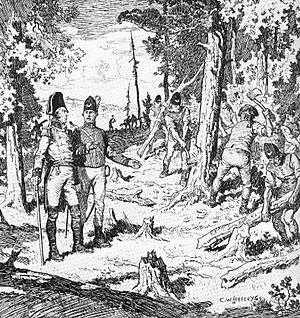
La rue Yonge, ou Yonge Street, est la voie principale de Toronto et de sa banlieue nord.